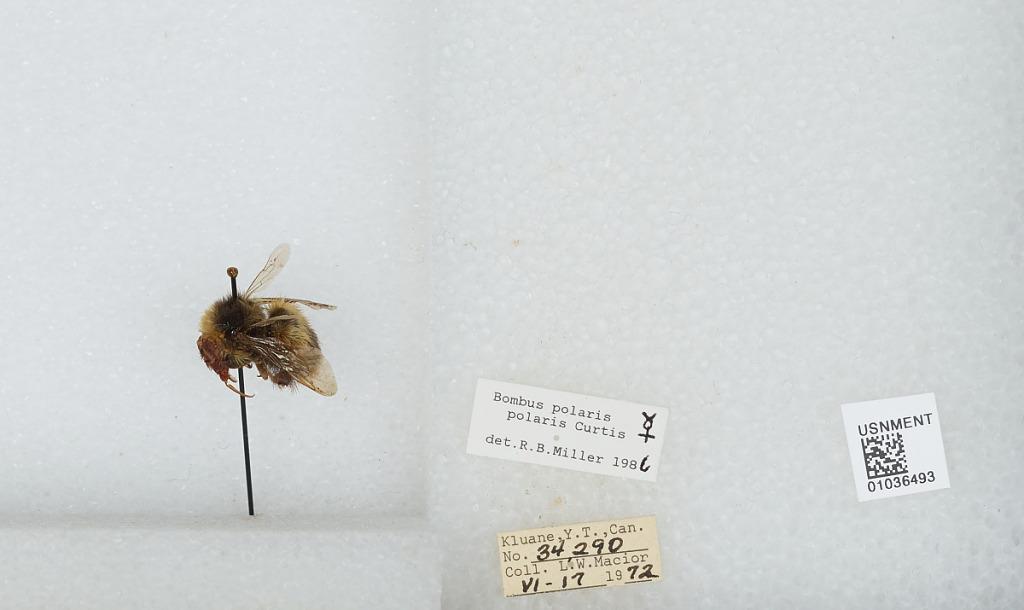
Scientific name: Bombus (Alpinobombus) polaris Curtis
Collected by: L. Macior
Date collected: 1972-6-17
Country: Canada
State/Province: Yukon Territory
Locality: Kluane
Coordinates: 60.75, -139.5
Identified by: Miller, R. B.